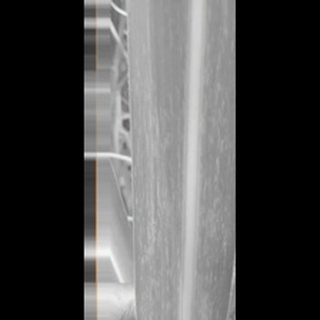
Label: sugarcane_mosaic